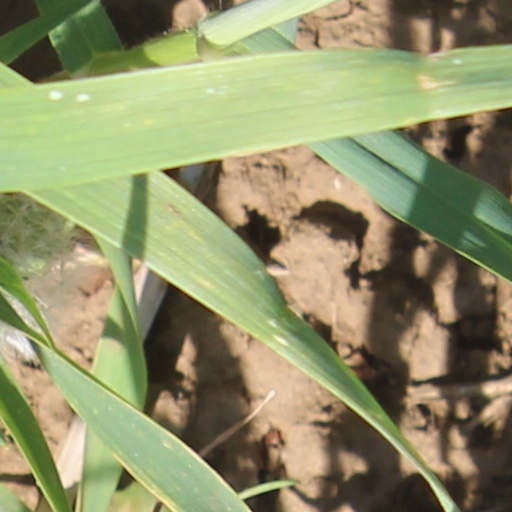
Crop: wheat